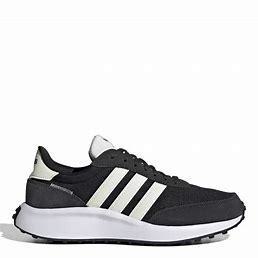
Brand: Adidas
Model: Run 70S